Amruteshwar Temple

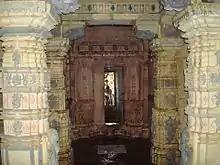
Amruteshwar (Maharashtra, India)

Amruteshwar Temple is an intricately carved Shiva temple in Ratanwadi. It is over 1200 years old and was built by the rulers of Shilahara dynasty in the 9th century CE. This is one of twelve Shiva temples built by King Jhanjha.